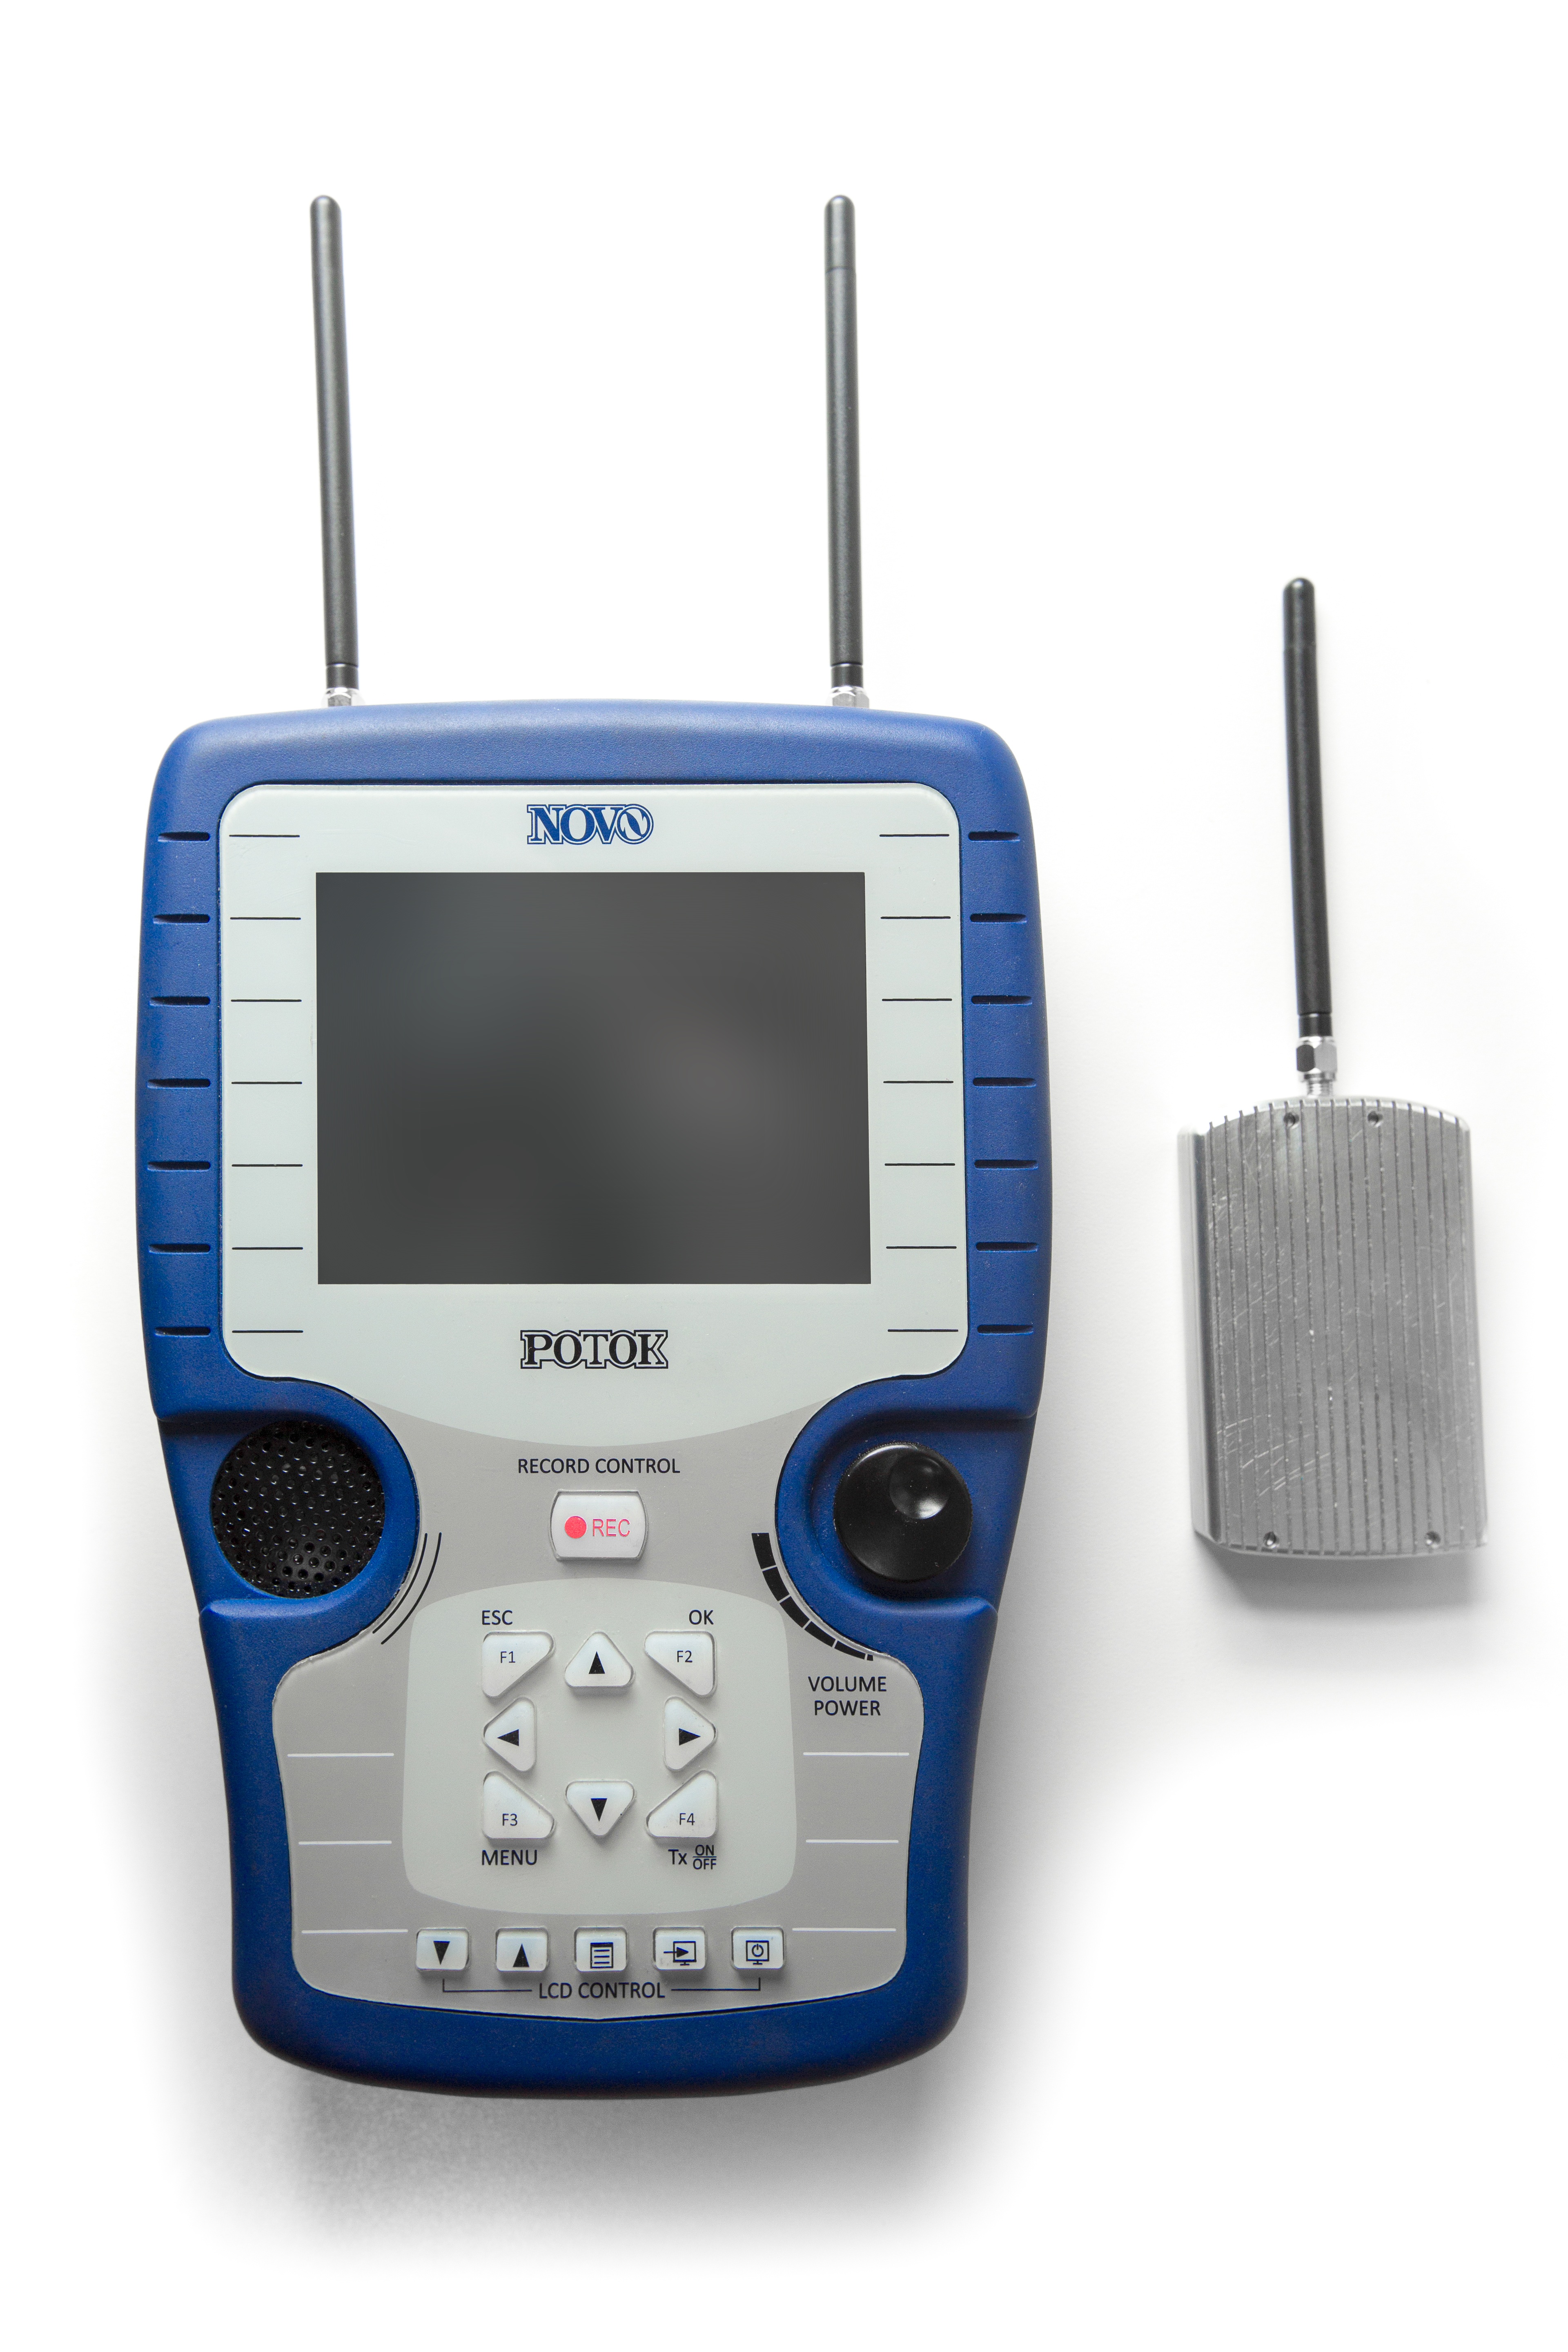
technology, radio, broadcast, product, video, electronics, video transmitter, dvb t